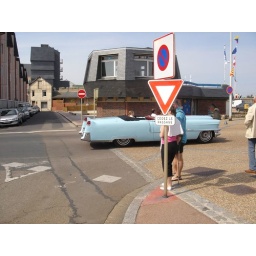
We arrived just in time for the car and truck show